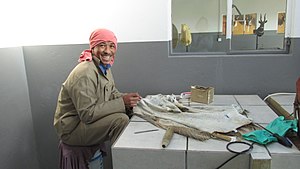
Taksidermi
Taksidermi
Taksidermi er et håndværk, hvor man konserverer, udstopper og arrangerer døde hvirveldyr til udstillingsformål, som f.eks. jagttrofæer eller som kilder til studier, videnskabelige samlinger samt museer. Taksidermi kan udføres på alle hvirveldyr, herunder pattedyr, fugle, fisk, krybdyr og padder.